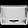
Label: Bag